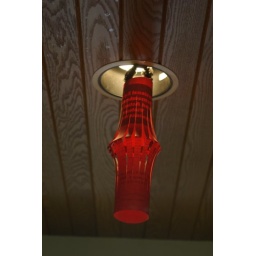
A paper lamp hanging in the Women's Centre.